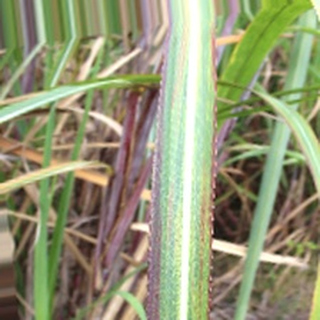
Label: sugarcane_bacterial_blight